Institute of technology

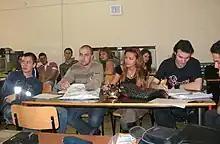
Students at the Technical University of Sofia, Bulgaria

In Cambodia, there are institutes of technology/polytechnic institutes and Universities that offer instruction in a variety of programs that can lead to: certificates, diplomas and degrees. Institutes of technology/polytechnic institutes and universities tend to be independent institutions.